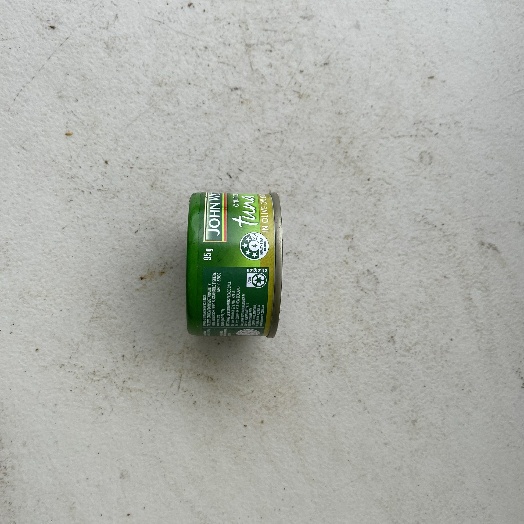
Label: Metal